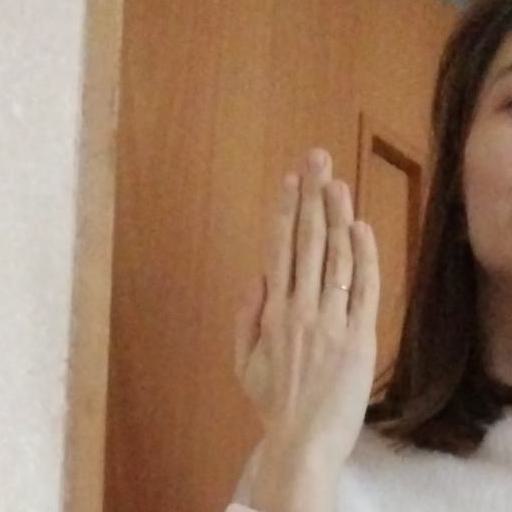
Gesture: stop_inverted